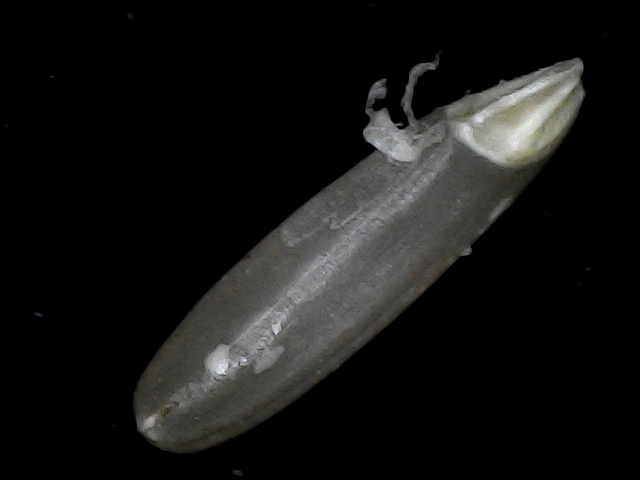
Rice variety: BD70